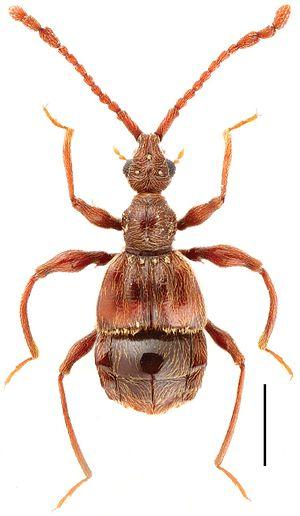
Pselaphodes est un genre de coléoptères de la famille des Staphylinidae et de la sous-famille des Pselaphinae.